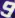
Number: 9